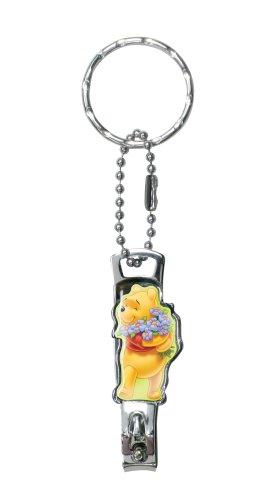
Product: Disney Pooh Nail Clipper Keyring
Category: Beauty & Personal Care | Foot, Hand & Nail Care | Tools & Accessories | Nail Tools | Nail Clippers
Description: Safety Nail Clipper.
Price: $13.69
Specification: ProductDimensions:1x0.5x4.2inches|ItemWeight:1.6ounces|ShippingWeight:1.6ounces(Viewshippingratesandpolicies)|DomesticShipping:ItemcanbeshippedwithinU.S.|InternationalShipping:ThisitemcanbeshippedtoselectcountriesoutsideoftheU.S.LearnMore|ASIN:B00A1OX28M|Itemmodelnumber:22329|Manufacturerrecommendedage:24months-15years